The Adventure of the Sussex Vampire

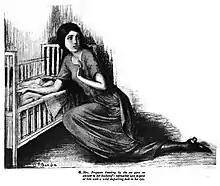
The alleged "vampire" Mrs. Ferguson, a 1924 illustration by W. T. Benda in "Hearst's International".

"The Adventure of the Sussex Vampire", written by British author Arthur Conan Doyle, is one of 12 Sherlock Holmes stories collected between 1921 and 1927 as "The Case-Book of Sherlock Holmes". It was first published in the January 1924 issues of "The Strand Magazine" in London and "Hearst's International" in New York.